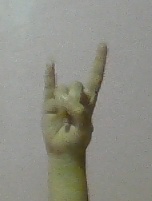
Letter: la